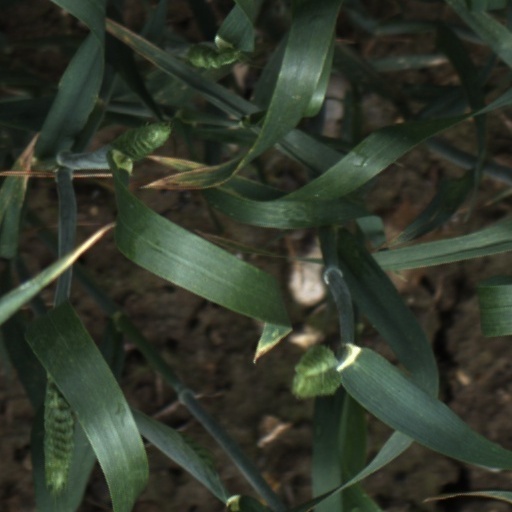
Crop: wheat